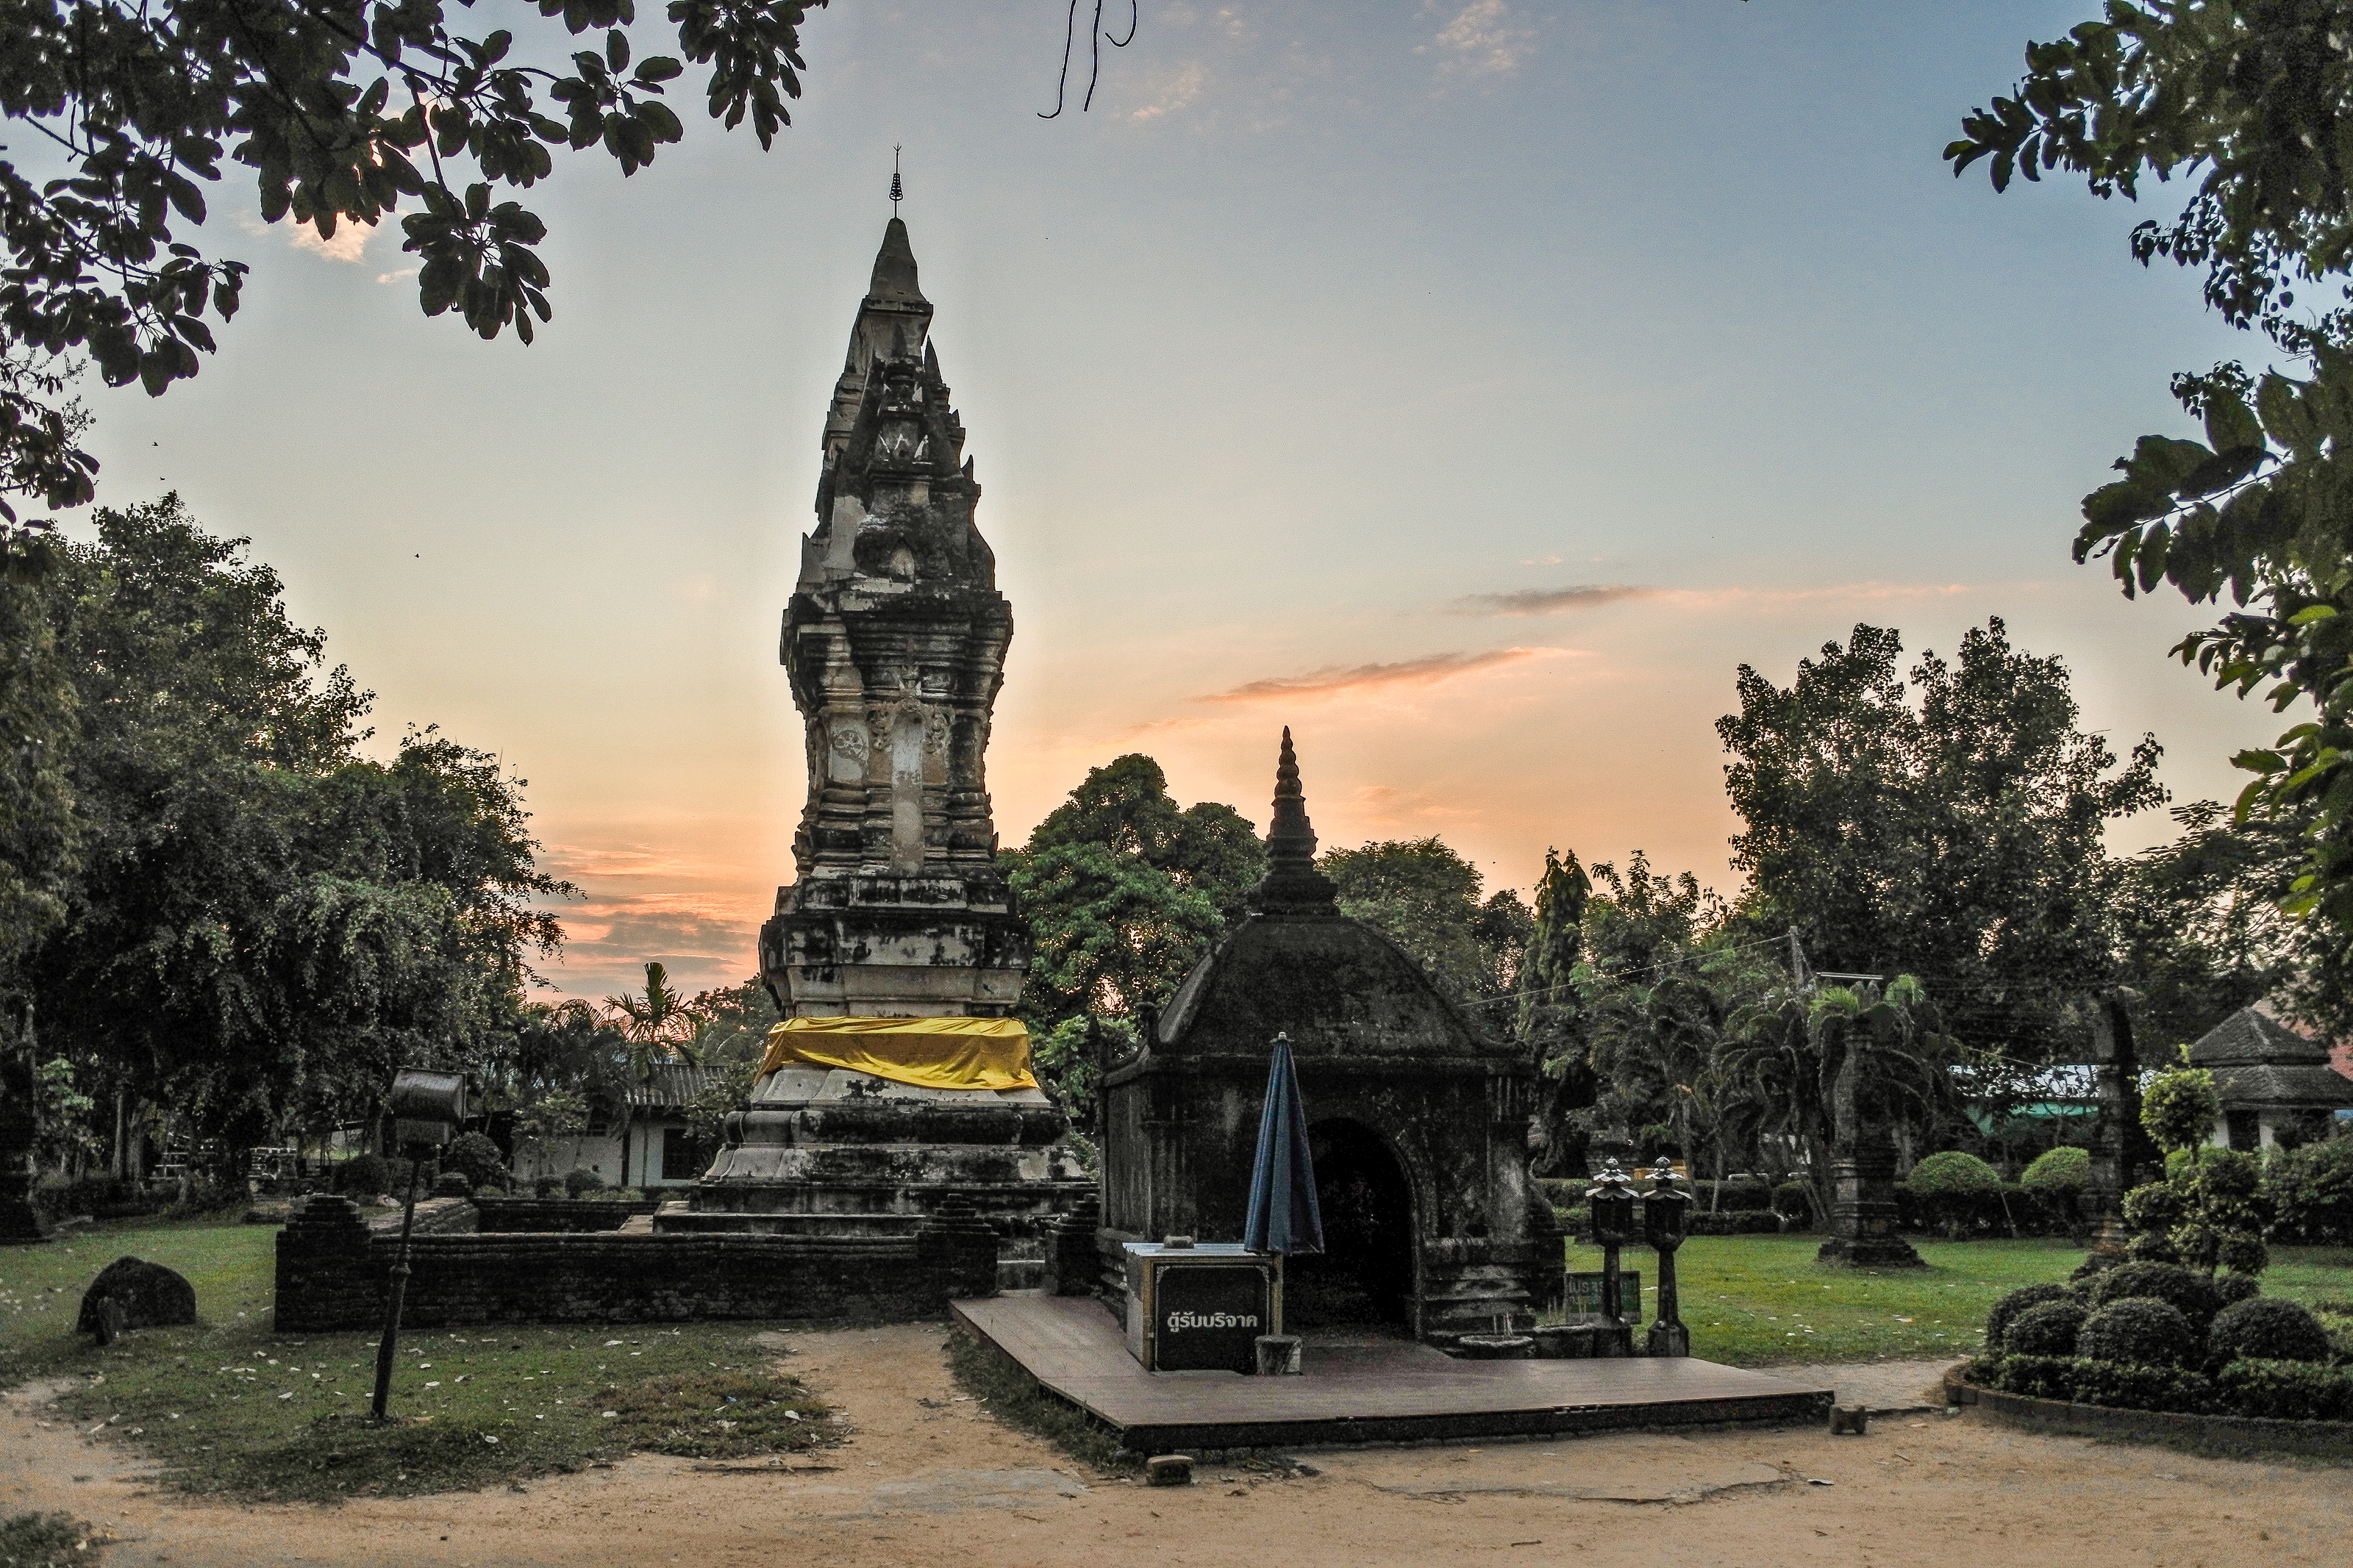
relic, chedi, legend, tourism, yasothon, building, mother, phra, buddha, thailand, kao, brick, enshrine, landmark, pra, sacred, architecture, tower, murder, thad, holy, old, tat, asia, asian, pha, northeast, thai, history, wat, buddhism, kill, rice, ancient, structure, stupa, hunger, kong, religion, pagoda, lunchbox, culture, buddhist, farmer, khao, temple, travel, place of worship, sky, hindu temple, tree, historic site, cloud, ancient history, spire